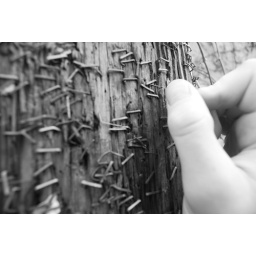
One of the many telephone poles downtown that is covered in old and rusty staples.